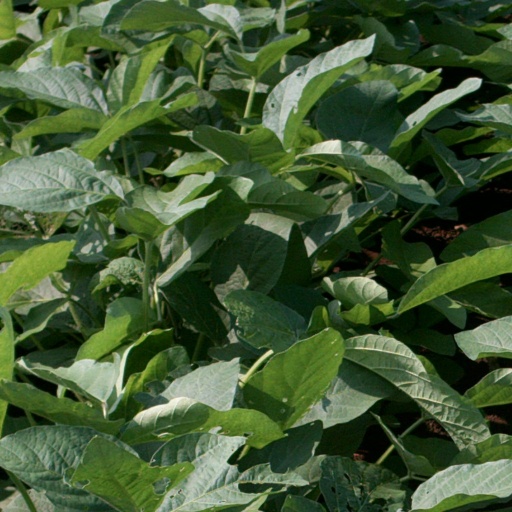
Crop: soybean